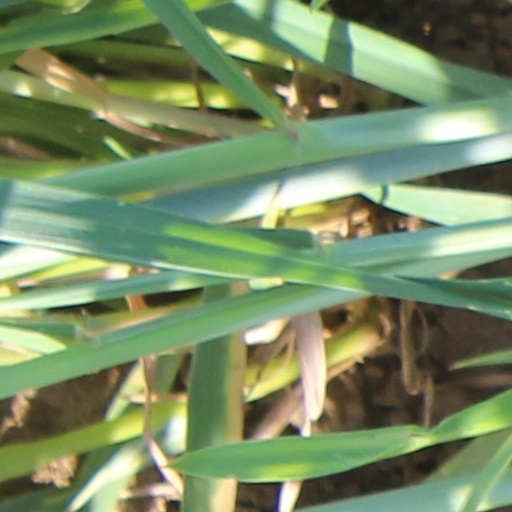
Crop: wheat